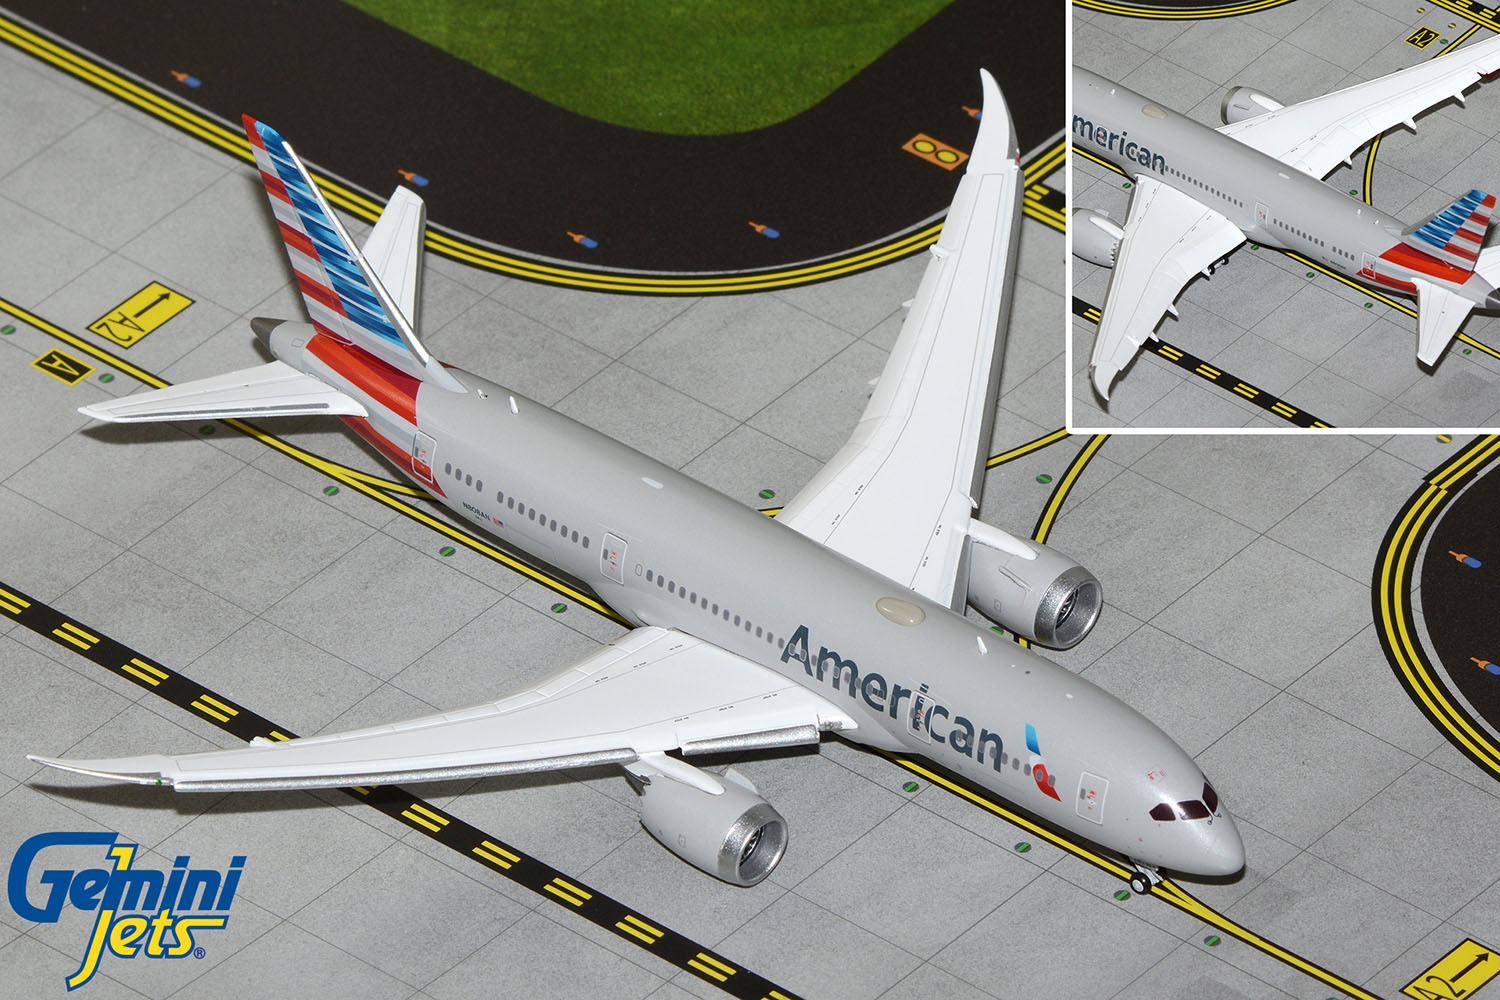
GeminiJets GJAAL2087F 1:400 American Airlines Boeing 787-8 (Flaps Down) N808AN
Item Number: GJAAL2087F Aircraft Registration: N808AN 1:400 Scale Limited edition, collectible die-cast model All metal construction Detailed scale landing gear Highly accurate tampoprint airline markings
Brand: GeminiJets
Category: Toys & Games > Toys > Play Vehicles > Toy Airplanes